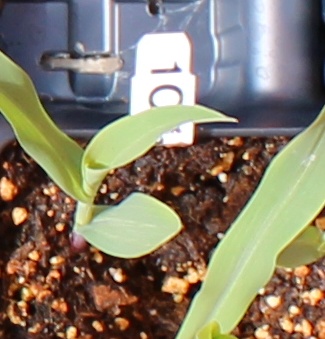
Label: Corn